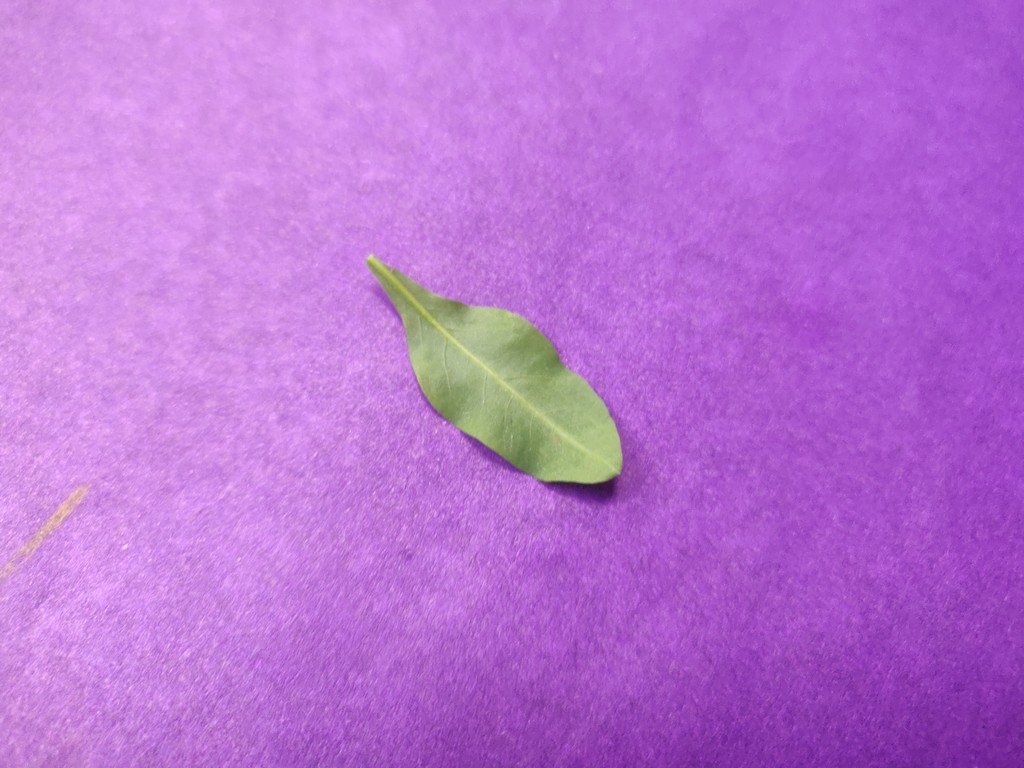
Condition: Healthy
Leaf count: single
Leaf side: back